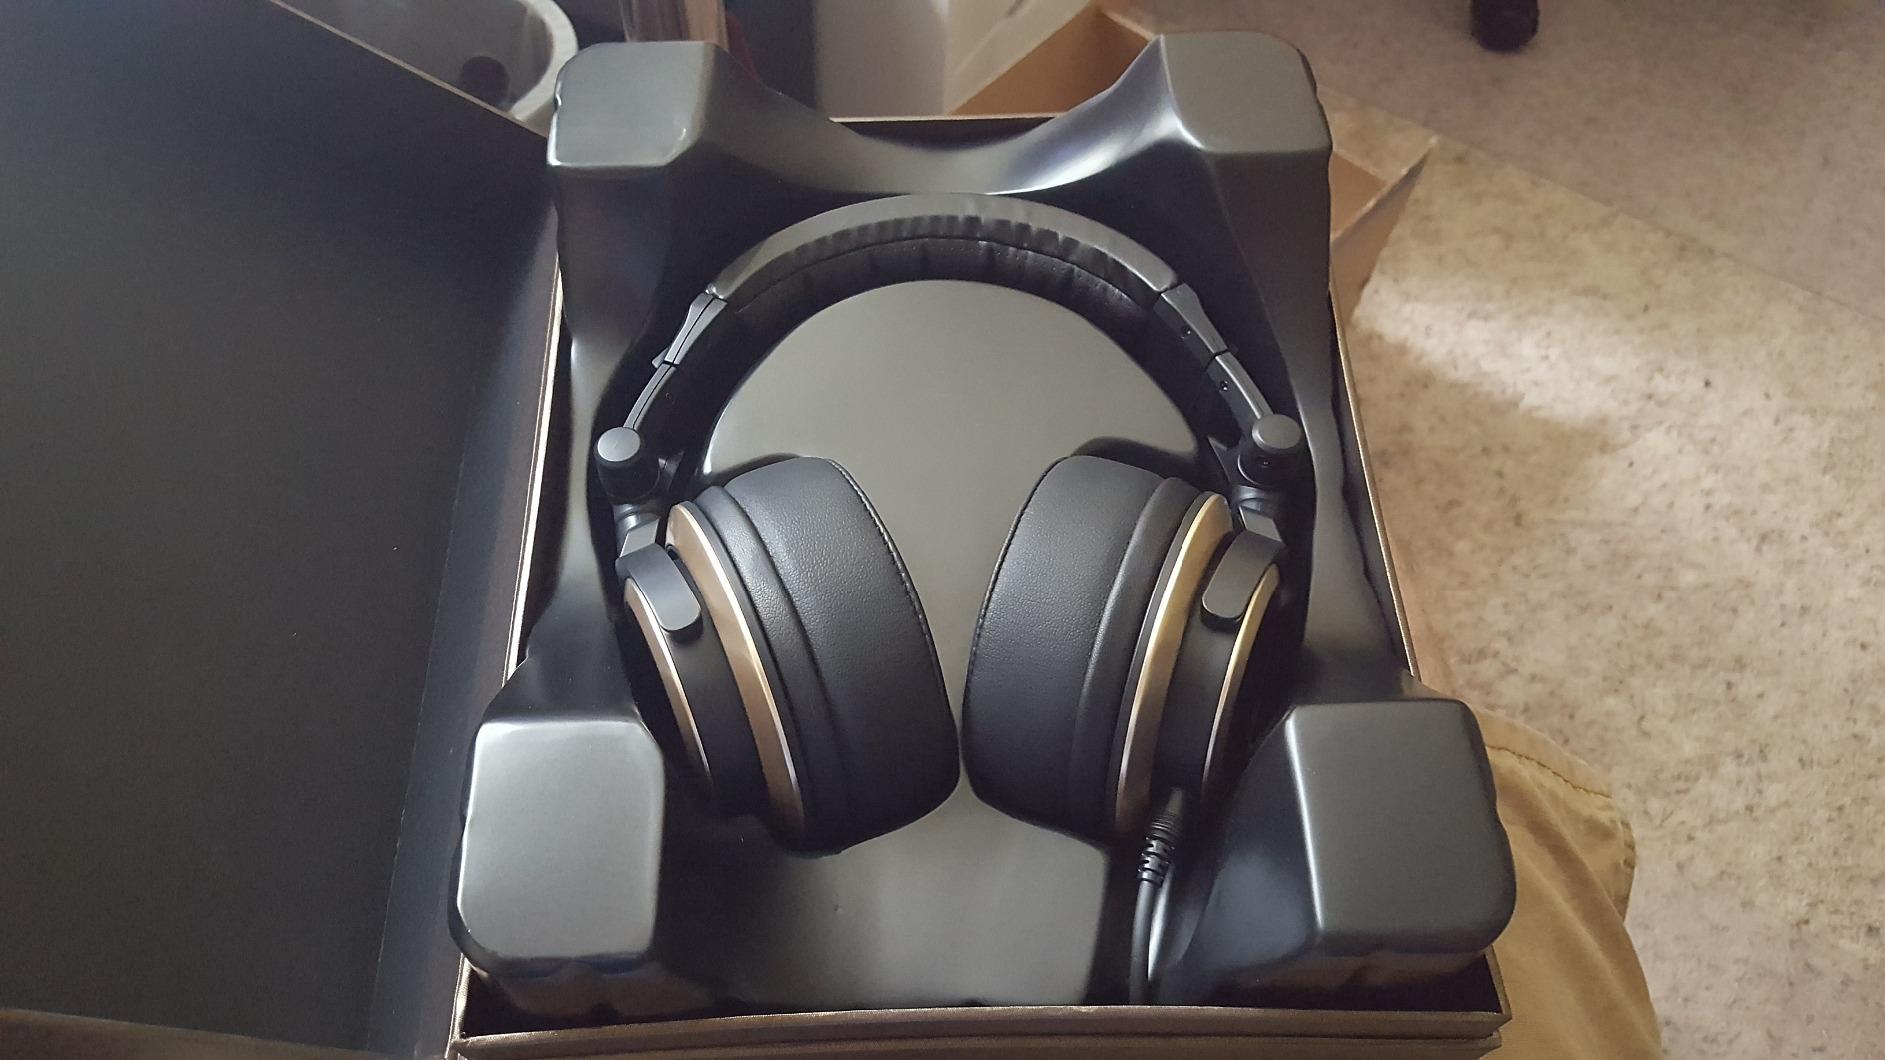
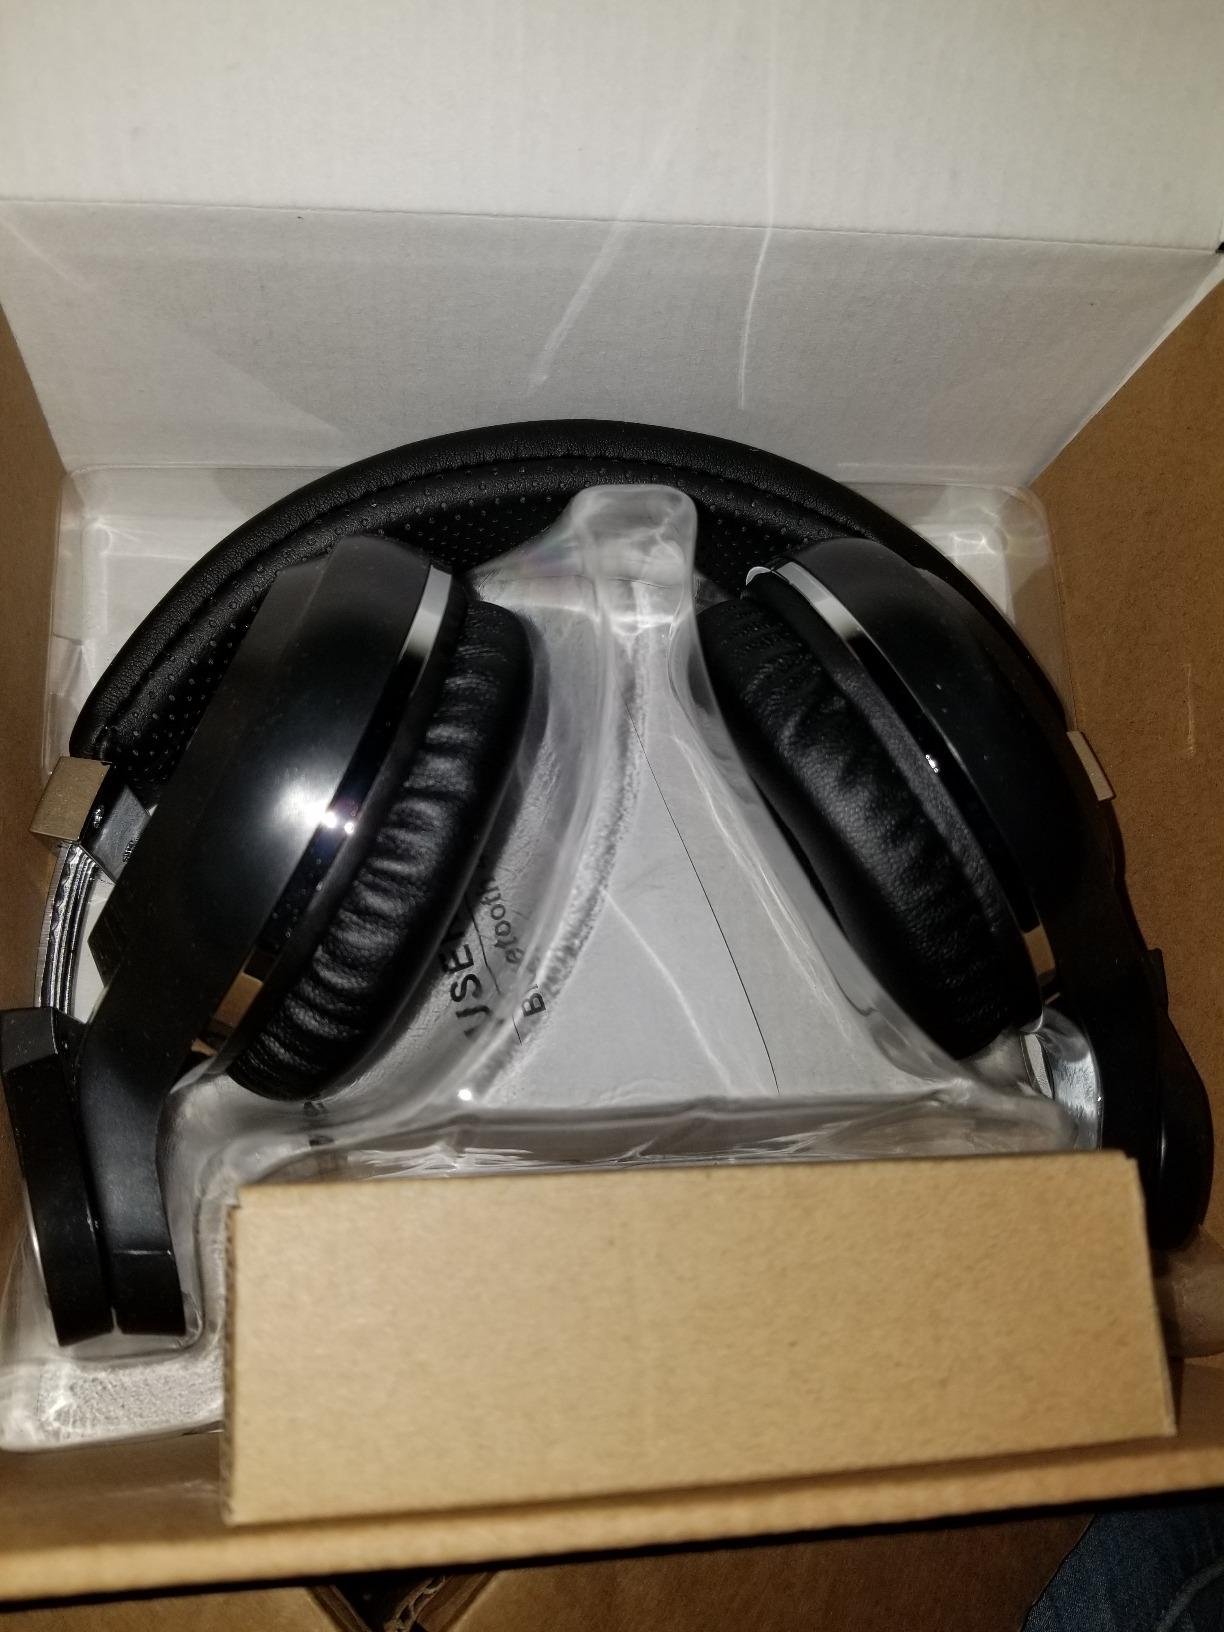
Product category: headphones
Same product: no